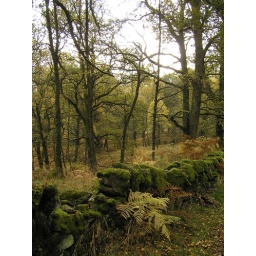
Moss covered stone walls on the Tenandry road above Killekrankie.